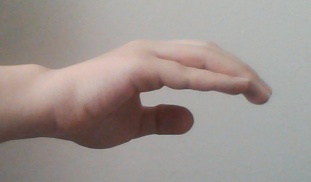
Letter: jeem